Old Russell County Courthouse

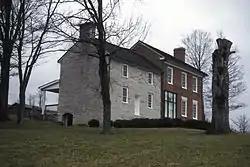
Old Russell County Courthouse, April 1971

Old Russell County Courthouse, also known as the Dickenson-Fugate House, is a historic courthouse building located near Dickensonville, Russell County, Virginia. It consists of a simple stone court house built about 1799, attached to the side of a more sophisticated brick farmhouse, which probably dates from the second quarter of the 19th century. Both sections are two stories and three bays wide and the brick section has a rear ell. It served as the second location for the Russell County courthouse, until the county seat moved to Lebanon in 1818.